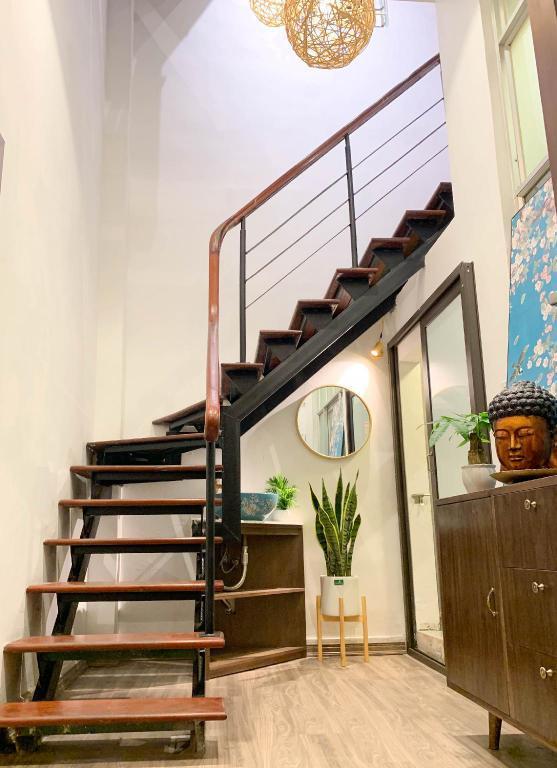
có một cái cầu thang bộ xuất hiện bên trong căn nhà